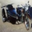
Label: motorcycle